Dodge

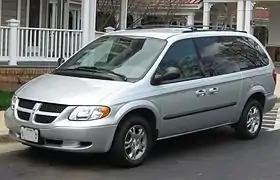
2001–2004 Dodge Grand Caravan

Further cost savings were explored in the form of an extensive platform-sharing arrangement with Mitsubishi, which spawned the Caliber subcompact as a replacement for the Neon, and the Avenger sedan. The rear-drive chassis was then used in early 2008 to build a new Challenger, with styling reminiscent of the original 1970 Challenger. Like its predecessor, the new Challenger coupe was available with a V8 engine (base models featured a V6). In Spring 2007, DaimlerChrysler reached an agreement with Cerberus Capital Management to sell its Chrysler Group subsidiary, of which the Dodge division was a part. Soon after, the housing bubble began to collapse the American market, and on May 1, 2009, Chrysler and GM filed for bankruptcy on the same day.